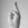
ASL letter: R